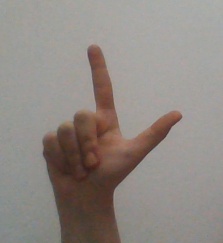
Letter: laam